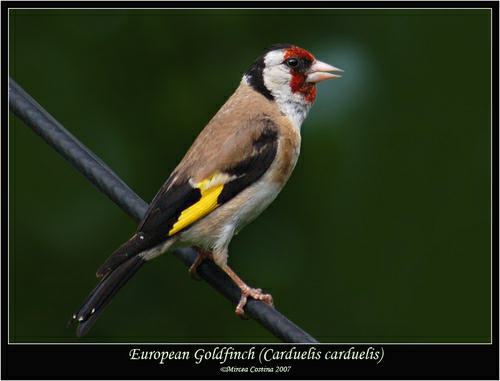
A photo of a european goldfinch